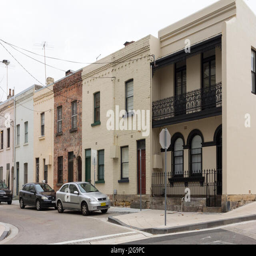
typical street in the district